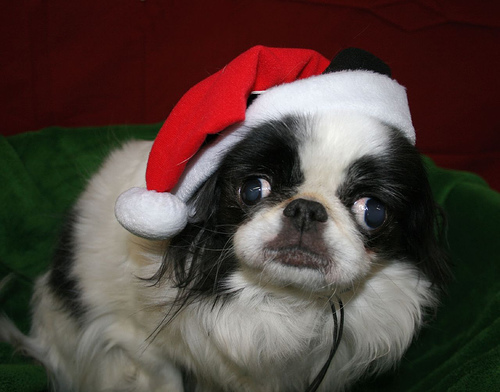
Breed: japanese chin